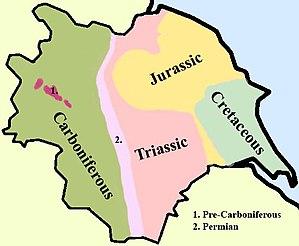
Holderness désigne une plaine fertile de la côte du Yorkshire de l'Est, en l'Angleterre. Cette ancienne région marécageuse a été polderisée à la fin du Moyen Âge. Du point de vue du relief, Holderness ressemble beaucoup plus aux Pays Bas qu'au reste du Yorkshire. Traversée par le Méridien de Greenwich, elle est fermée au nord et à l'ouest par les Wolds du Yorkshire.
Le Yorkshire /ˈjɔːk.ʃə/ est un comté traditionnel d'Angleterre. Ce comté, le plus vaste du Royaume-Uni, est administrativement divisé entre quatre comtés cérémoniaux : le Yorkshire du Nord, le Yorkshire de l'Ouest, le Yorkshire du Sud et le Yorkshire de l'Est. Malgré cela, le Yorkshire est toujours considéré comme une entité culturelle et géographique unique.